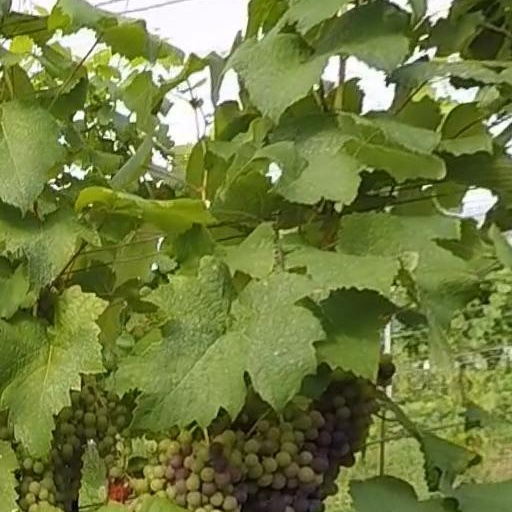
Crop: grape